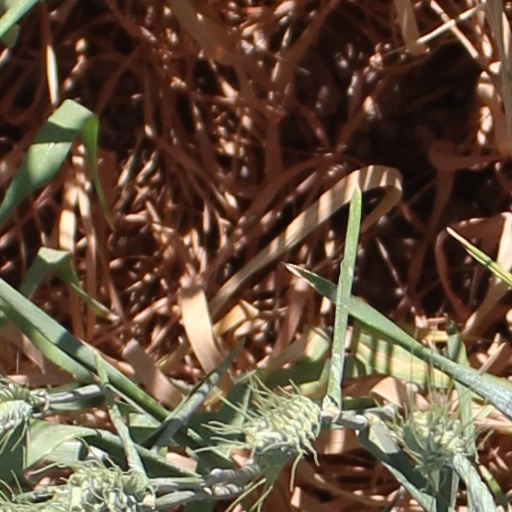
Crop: wheat